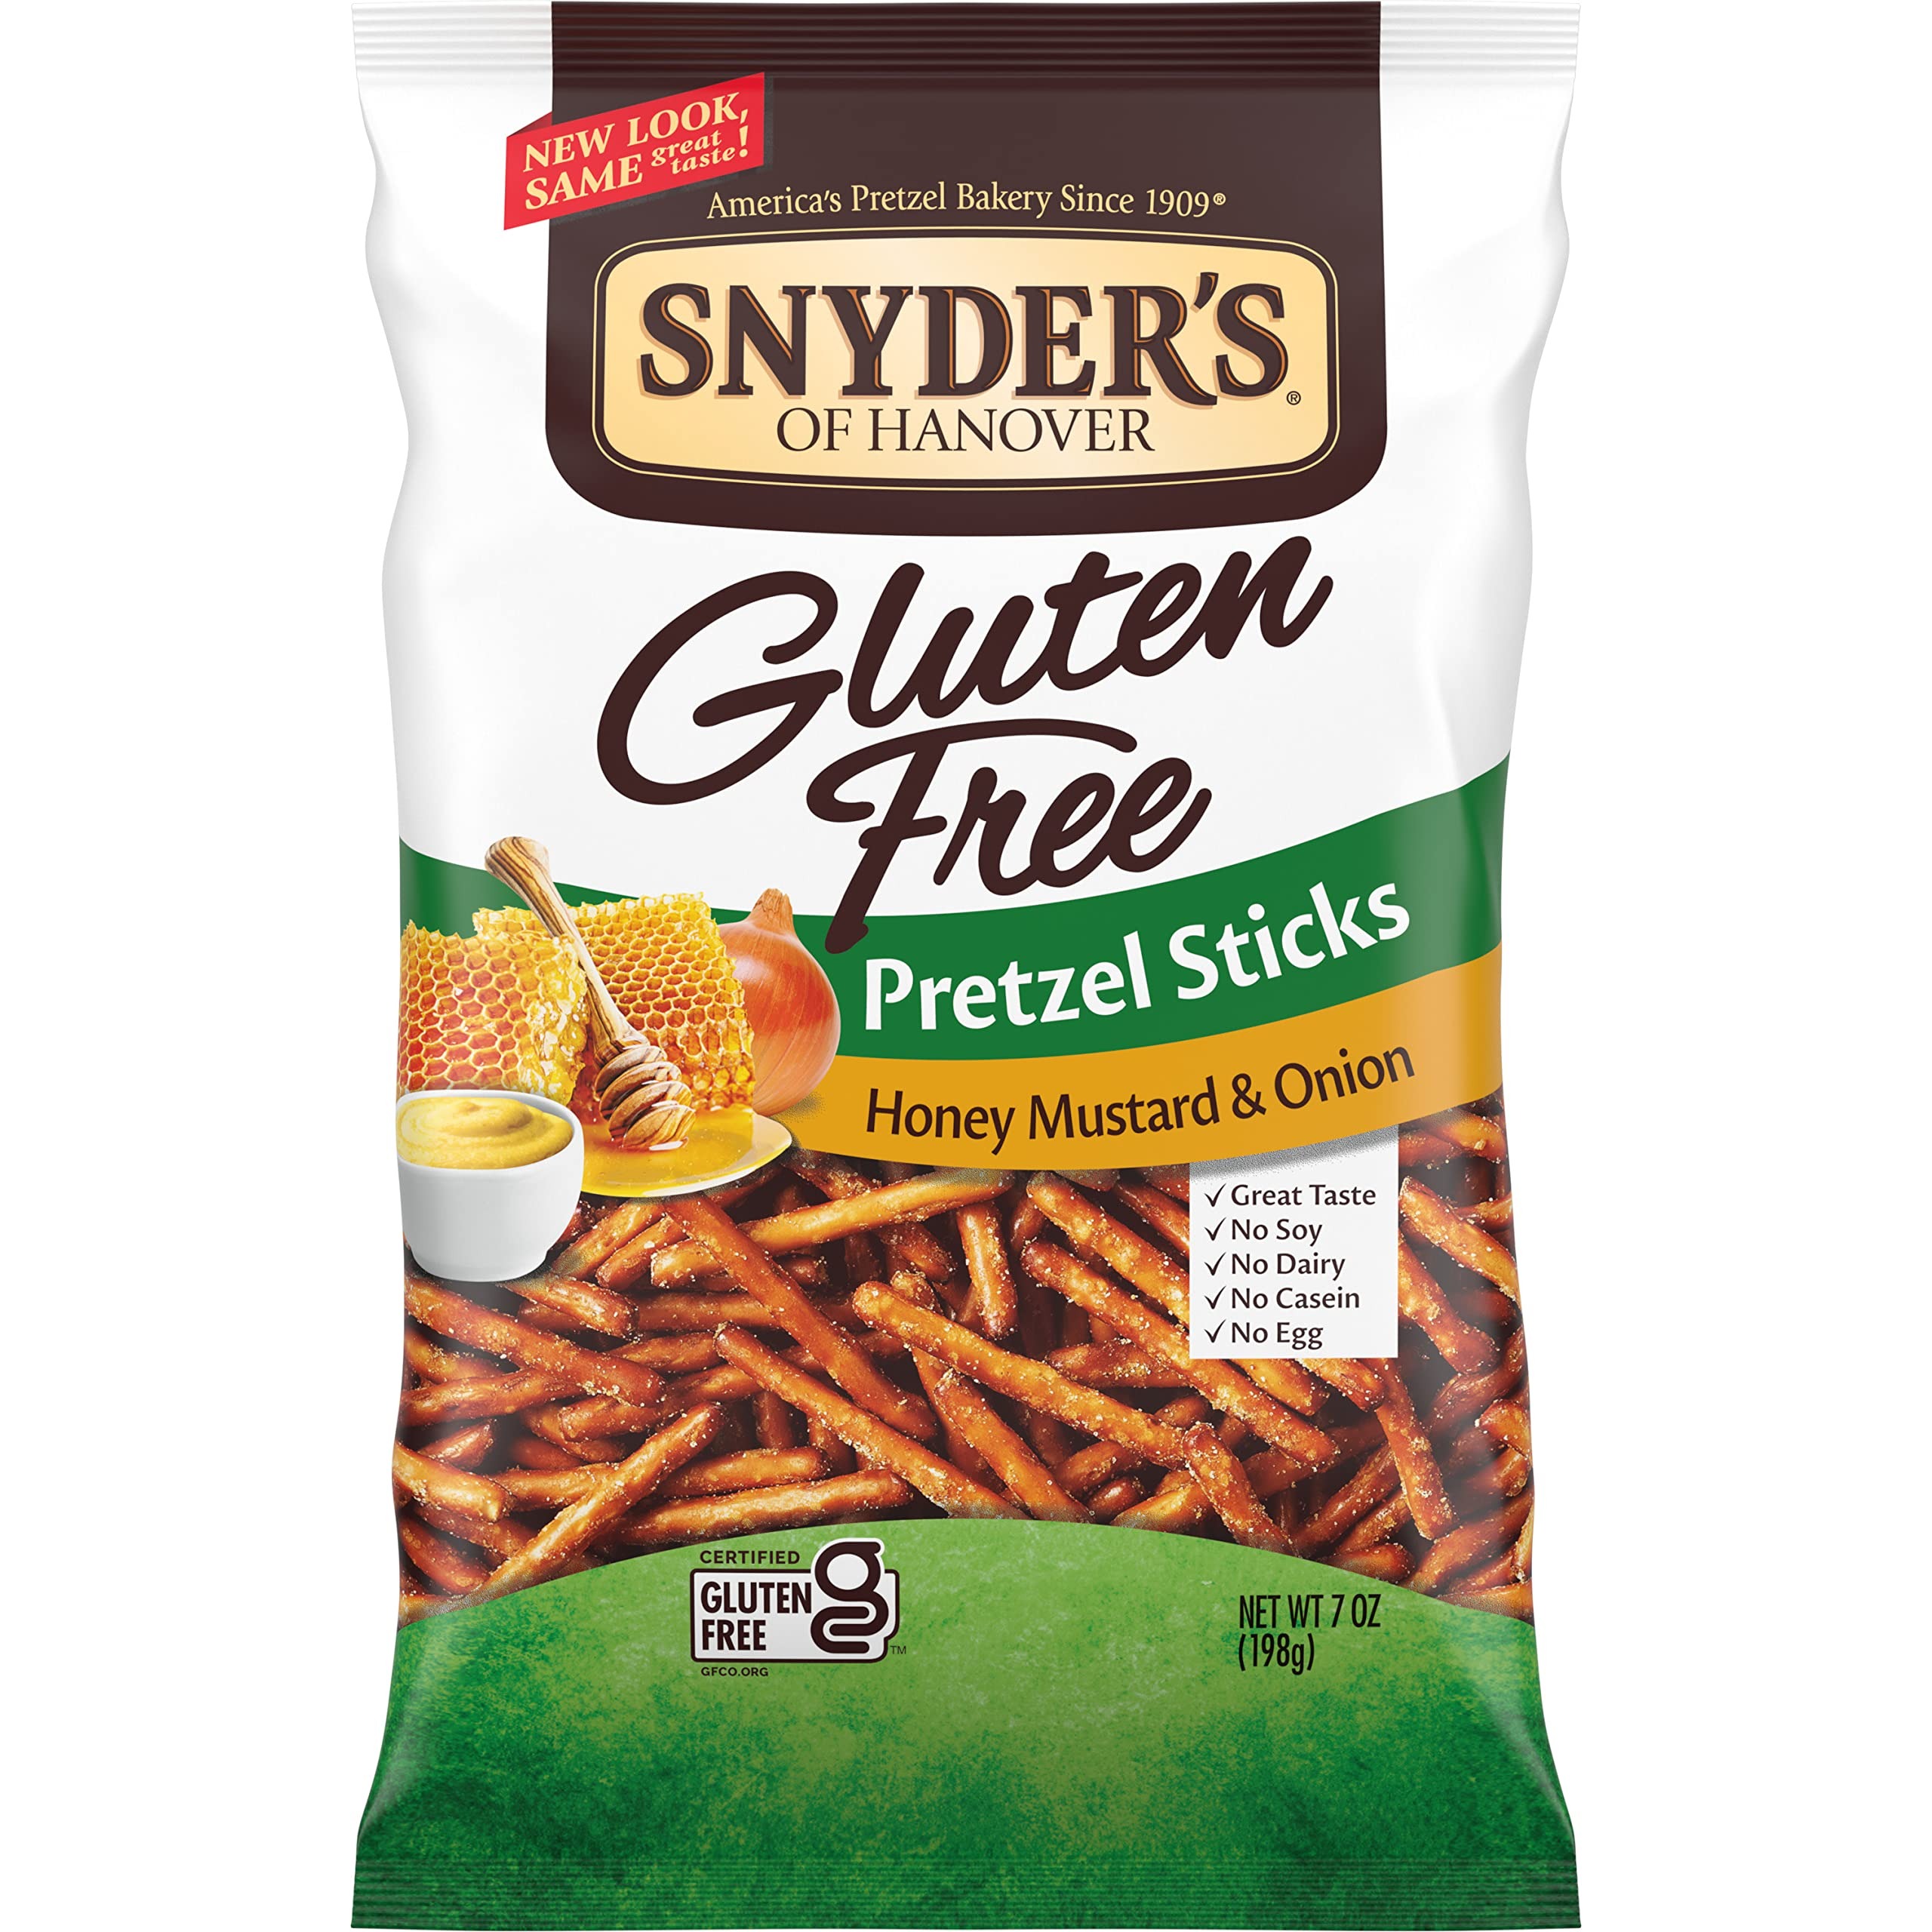
Item Name: Snyder's of Hanover Gluten Free Pretzel Sticks, Honey Mustard and Onion, 7 Oz
Product Description: Packaged Pretzels
Value: 7.0
Unit: Ounce

Price: 10.24